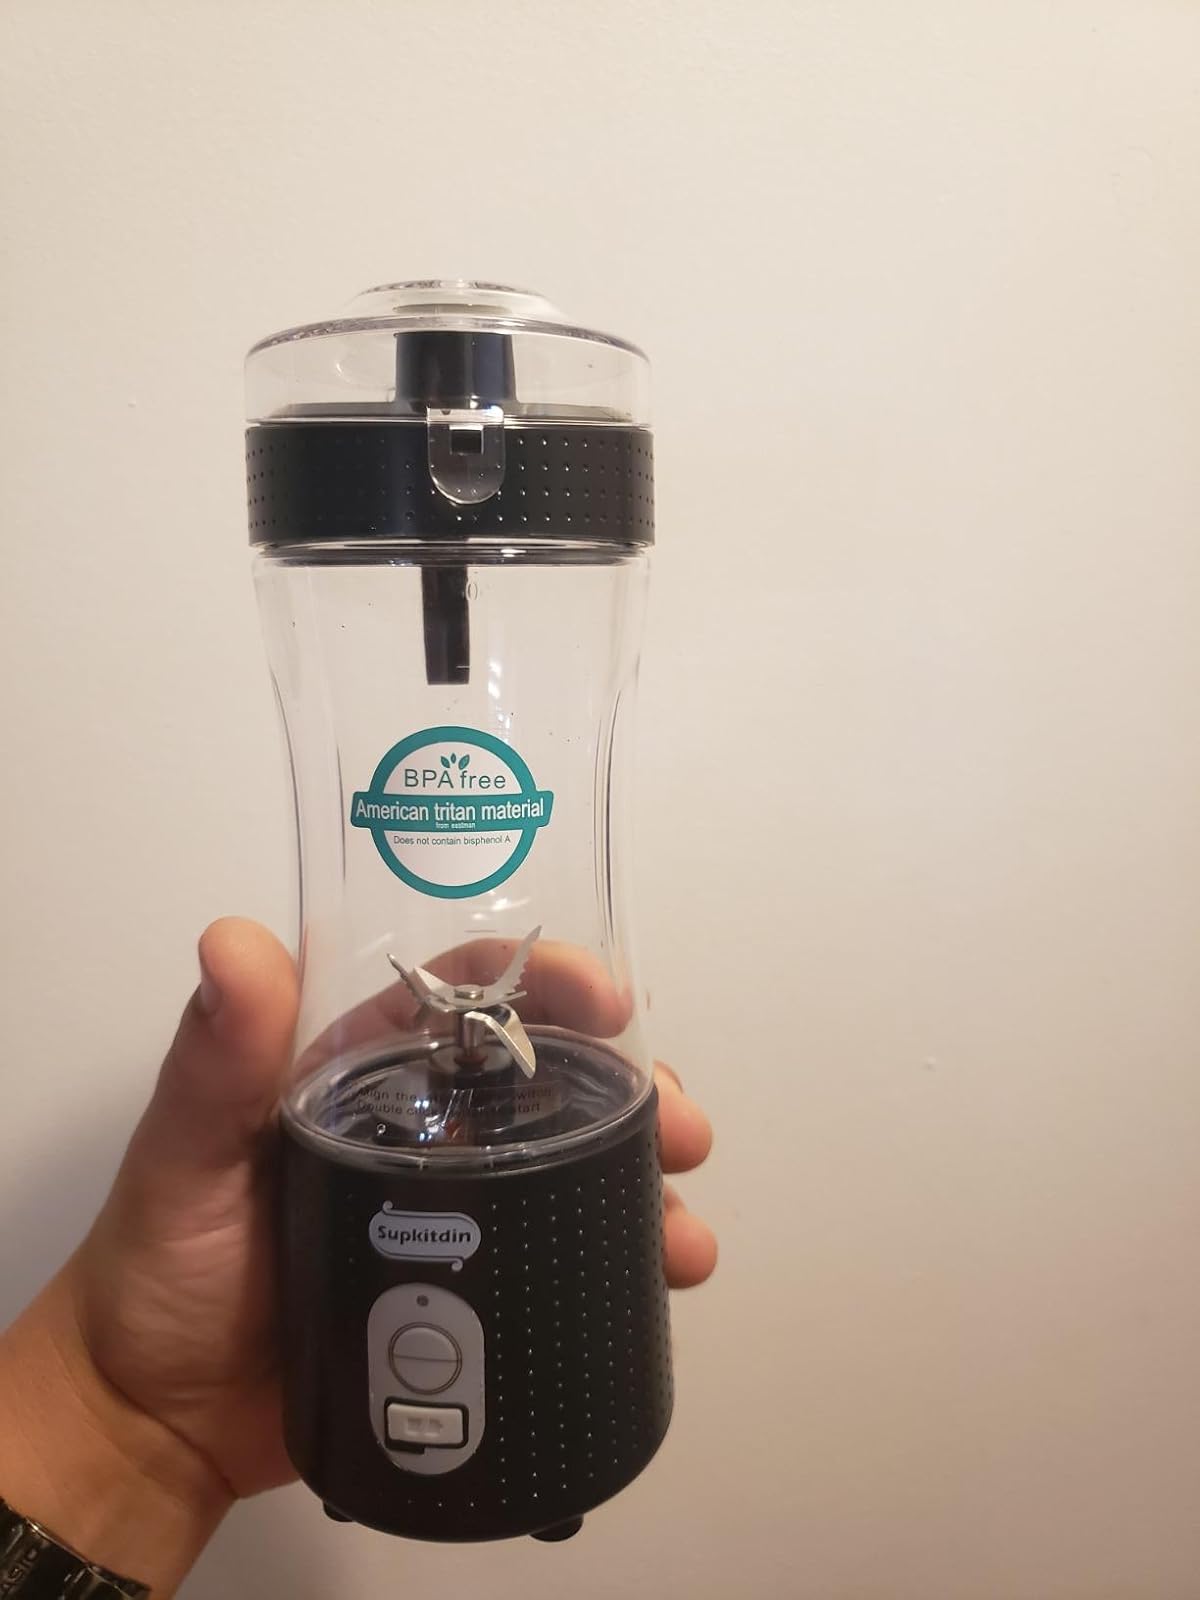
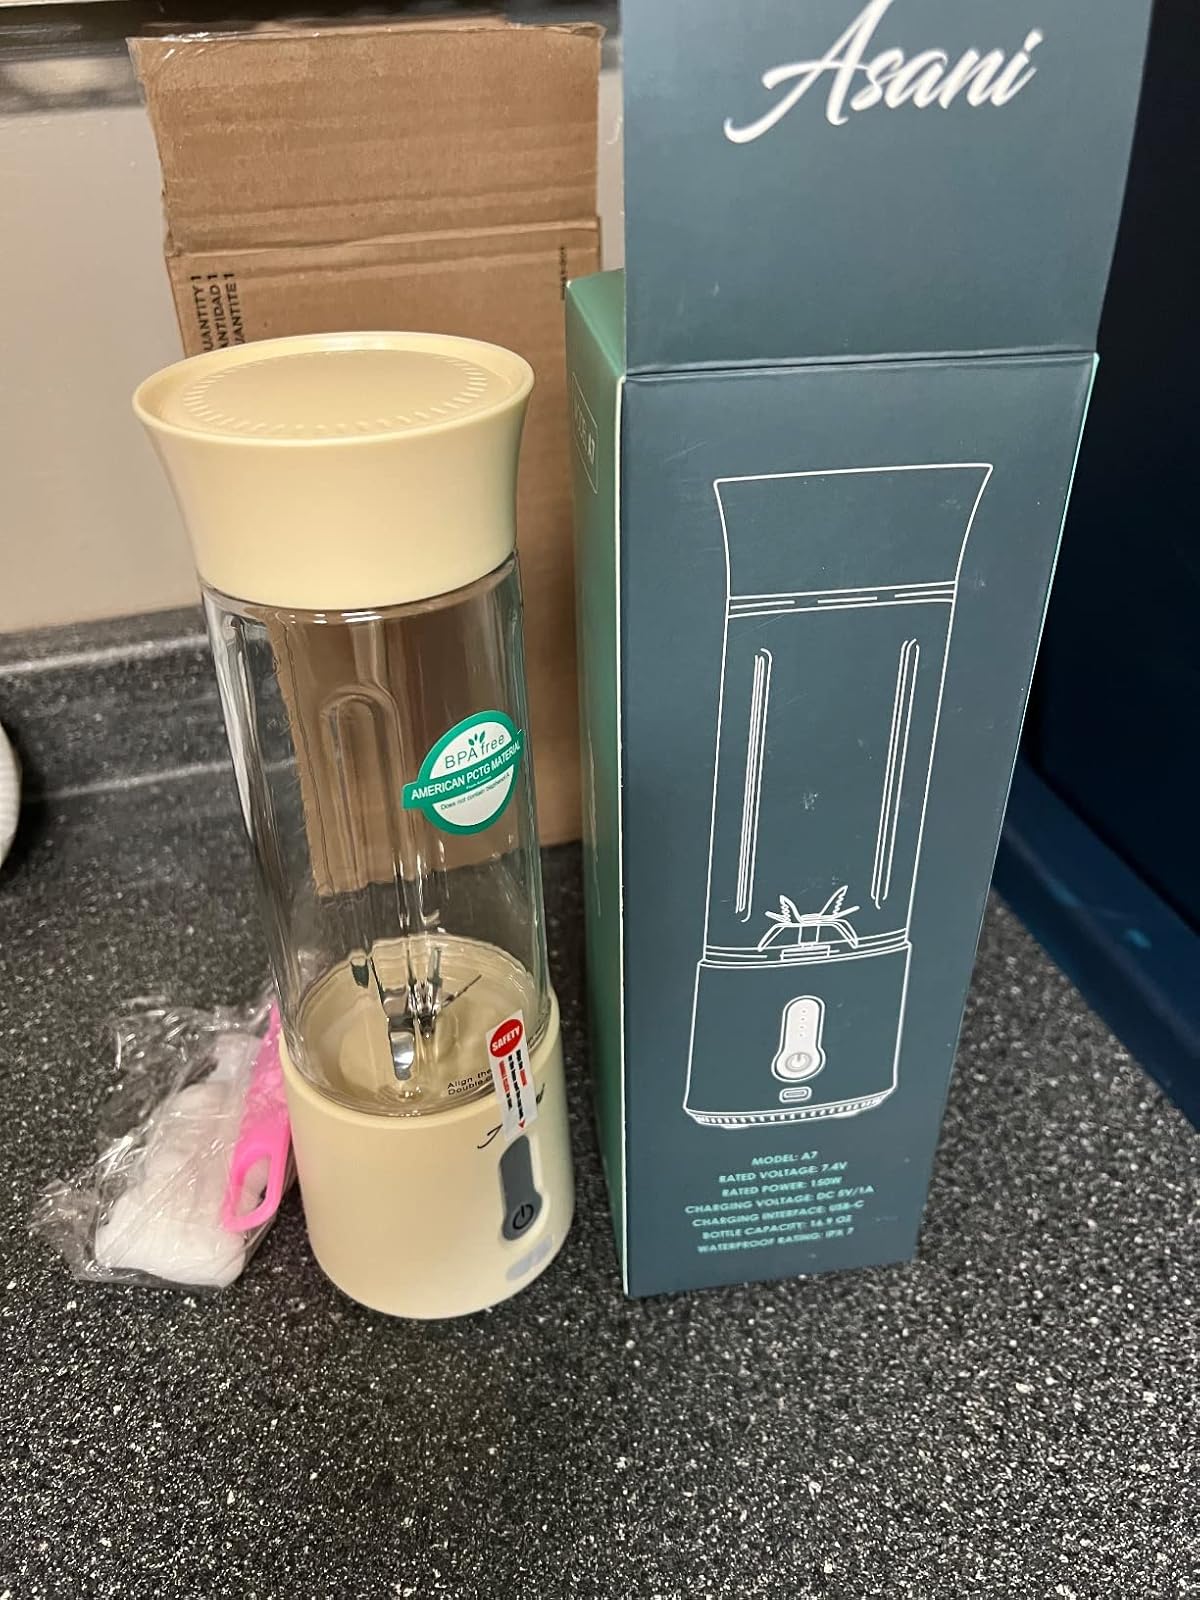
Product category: items_blender
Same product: no